James S. Robinson

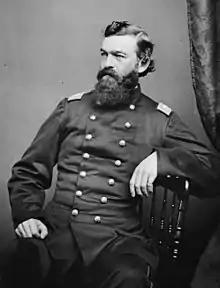

James Sidney Robinson (October 14, 1827 – January 14, 1892) was a U.S. Representative from Ohio and a general in the Union Army during the American Civil War. He served two terms in Congress from 1881 to 1885.